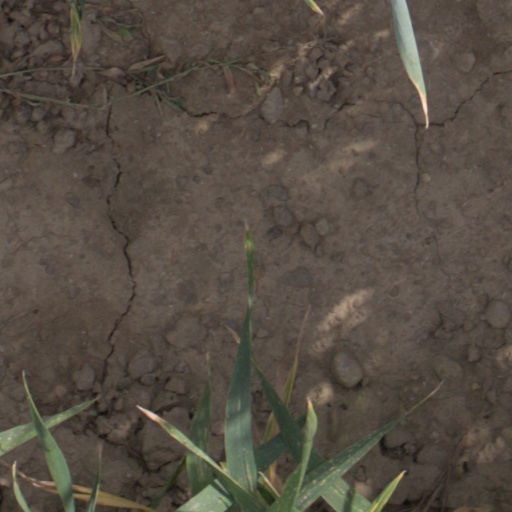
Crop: wheat